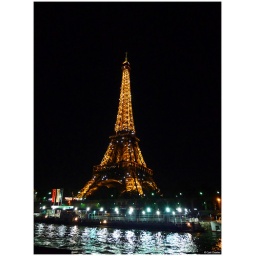
Illuminated Eiffel Tower. Shot by the Seine river the 07/07/2010. Everyday, around midnight, the tower is covered with strobe lights flashes.